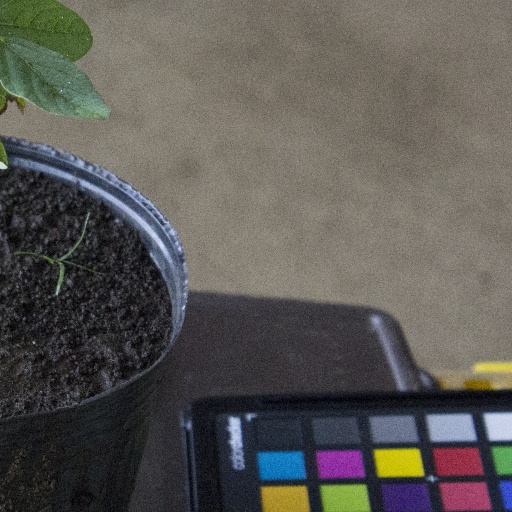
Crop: soybean